Keta Municipal District

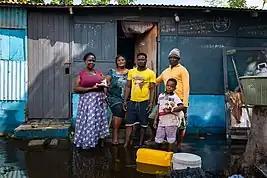
Because of sea level rise caused by climate change, low lying communities in Keta Municipality are vulnerable to sunny day flooding.

Tropical savanna climates have monthly mean temperature above 18 °C (64 °F) in every month of the year and typically a pronounced dry season, with the driest month having precipitation less than 60mm (2.36 in) of precipitation. The Köppen Climate Classification subtype for this climate is "Aw". (Tropical Savanna Climate).